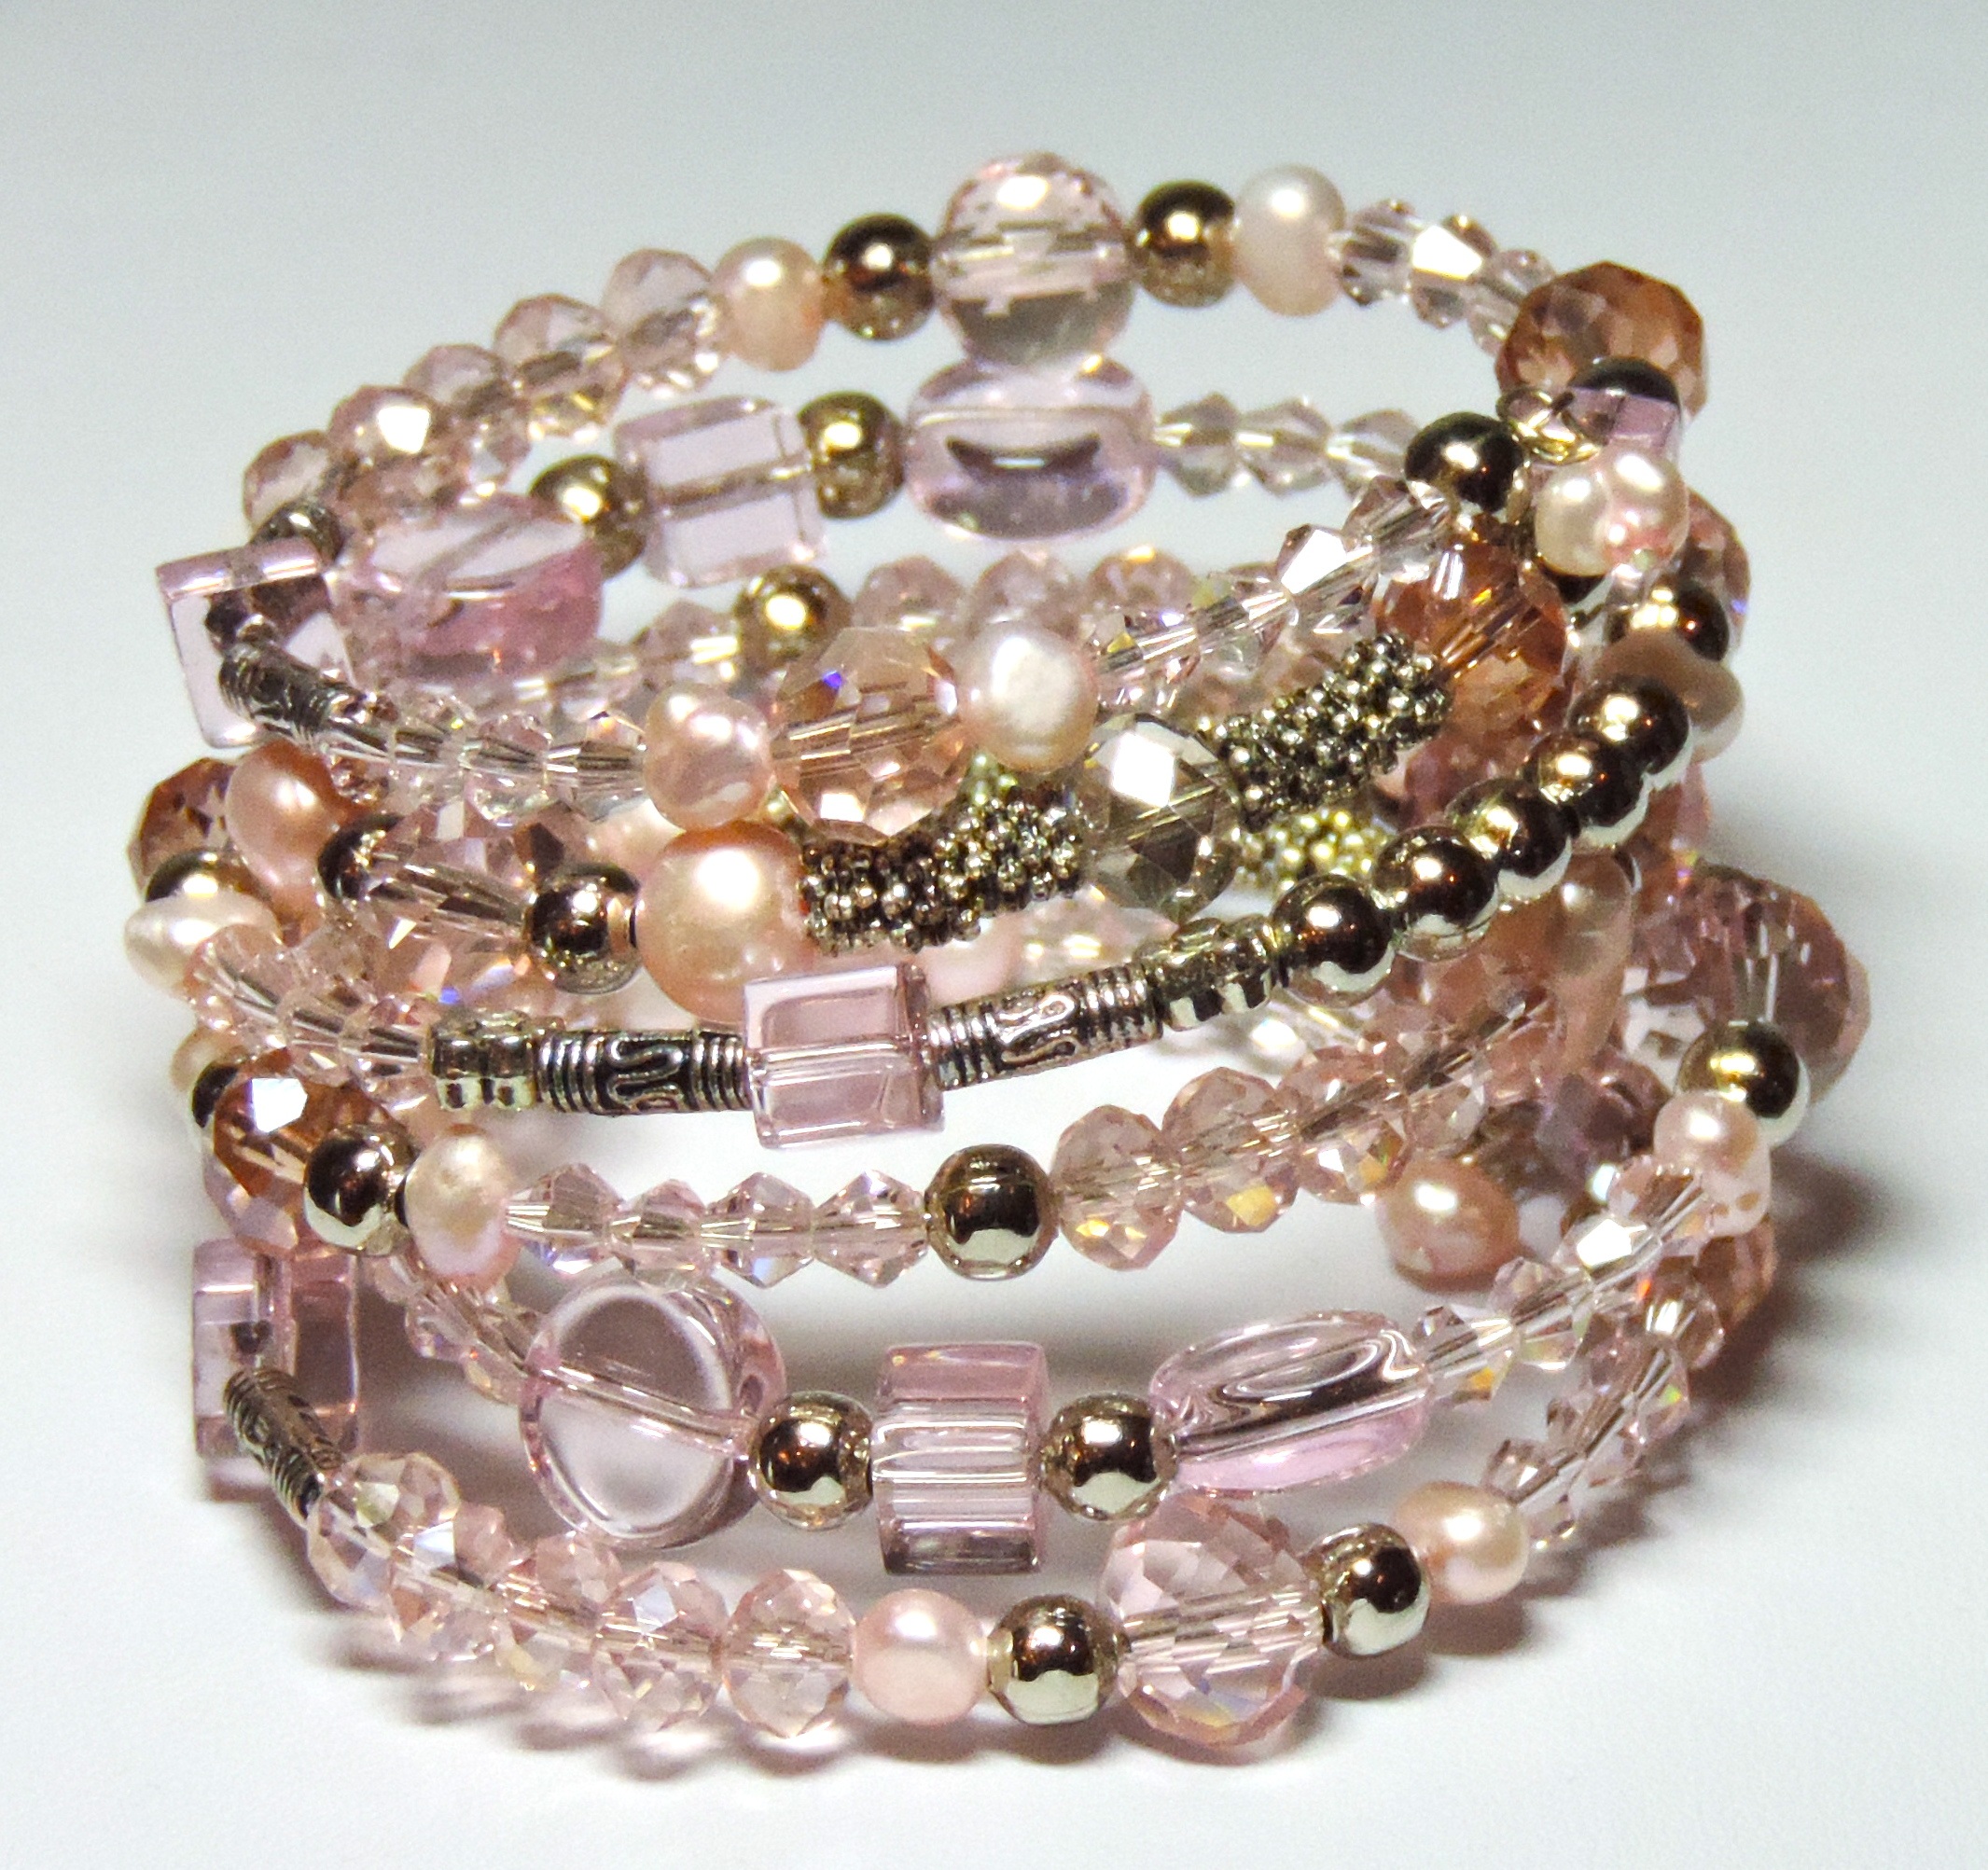
woman, chain, female, gift, fashion, pink, bead, jewelry, bangle, bracelet, jewellery, jewel, luxury, gold, wrist, cuff, style, elegant, crystal, shiny, pearl, elegance, glamour, gemstone, accessory, fashion accessory, bling bling